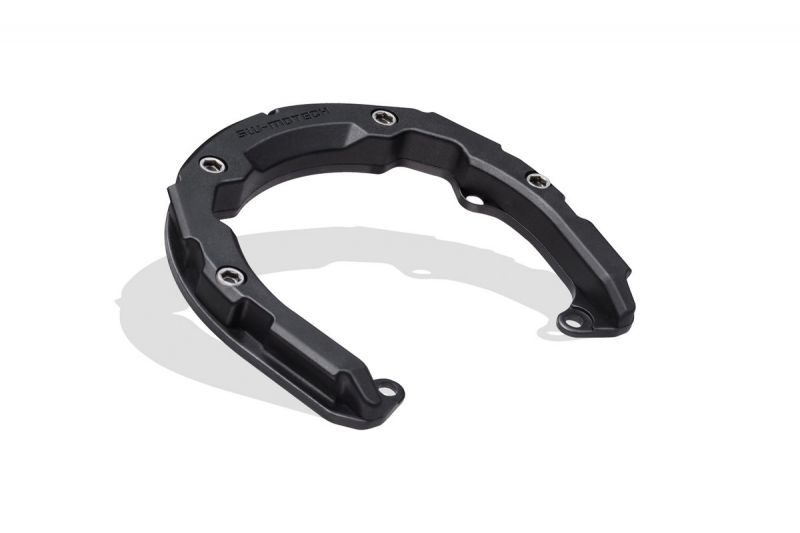
PROタンクリング 6穴 BMW
Brand: SWモーテック(SW-MOTECH)
【SW-MOTECH TRT0078712000/B PROタンクリング 6穴 BMW バイク バック 鞄 カバン 取付 パーツ】 ・PROタンクバッグシリーズを装着するためのアタッチメントです。 タイプ ・6穴 適合車種 ・BMW/ビーエムダブリュー ※画像はイメージとなり、掲載されている製品のデザインや仕様は予告なく変更することがあります。ご了承ください。
Category: Vehicles & Parts > Vehicle Parts & Accessories > Vehicle Safety & Security > Off-Road & Motor Sports Vehicle Protective Gear > Racing Neck Supports